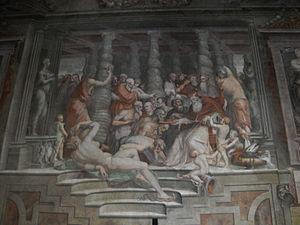
Le palais de la Chancellerie, ou palazzo della Cancelleria, à Rome, est le siège historique de la Chancellerie apostolique et accueille encore aujourd'hui les tribunaux de la Curie romaine : la Pénitencerie apostolique, la Signature apostolique et le tribunal de la Rote. Encore aujourd'hui, le palais est propriété du Vatican.